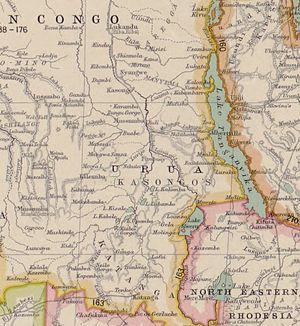
L'histoire du Congo précolonial résume l'histoire des peuples de l'actuelle république démocratique du Congo (RDC), depuis l'apparition des premières traces humaines sur le territoire jusqu'à la période de colonisation.